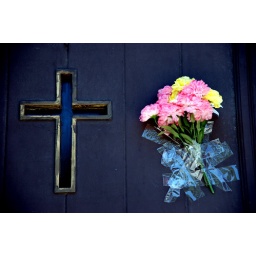
My favorite pic of the day. Someone taped these flowers to a church door in Fells Point, Baltimore, MD.